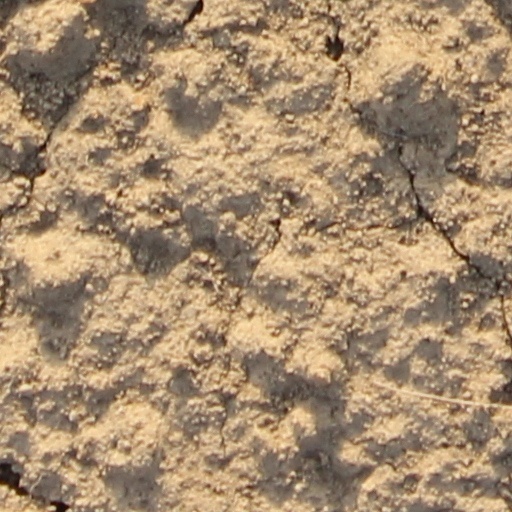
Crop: wheat